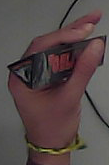
Product: toblerone_black